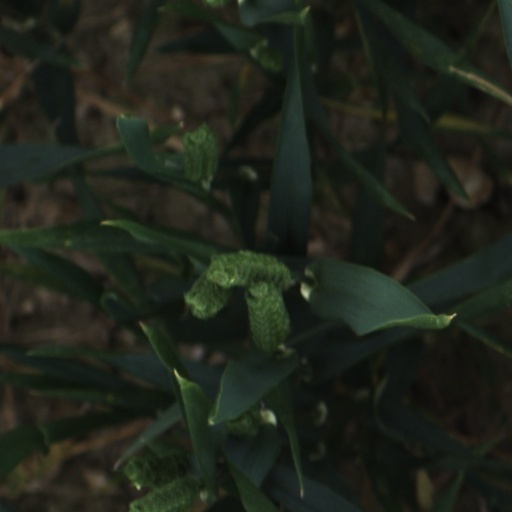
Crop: wheat